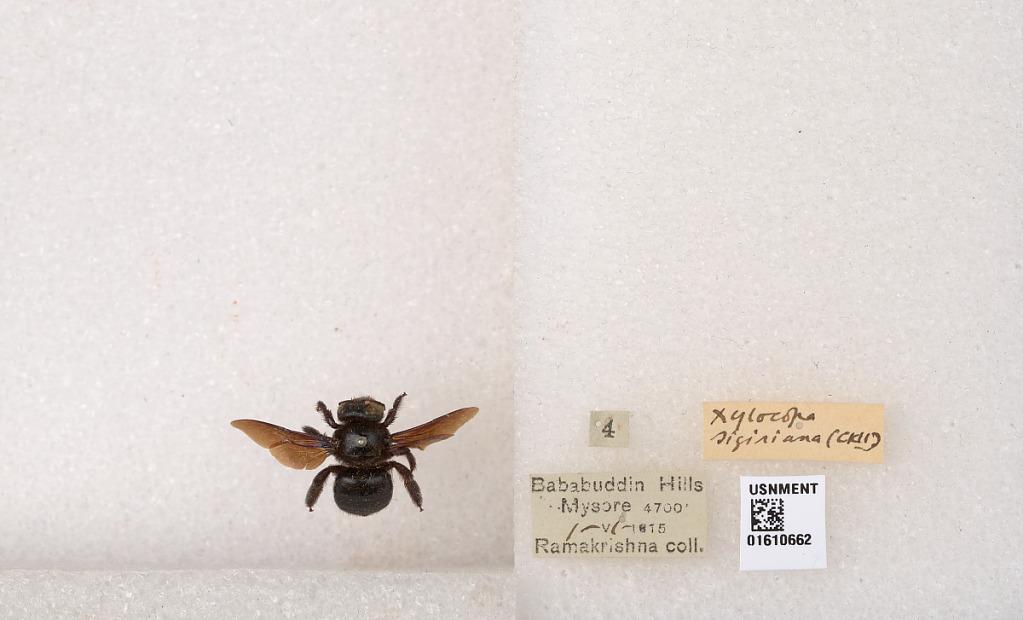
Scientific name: Xylocopa (Nodula) amethystina (Fabricius)
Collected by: Ramakrishna
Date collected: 1815-6-1
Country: India
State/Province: Karnataka
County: Mysuru
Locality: Bababuddin Hills, Mysore
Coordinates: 12.2609, 76.6786